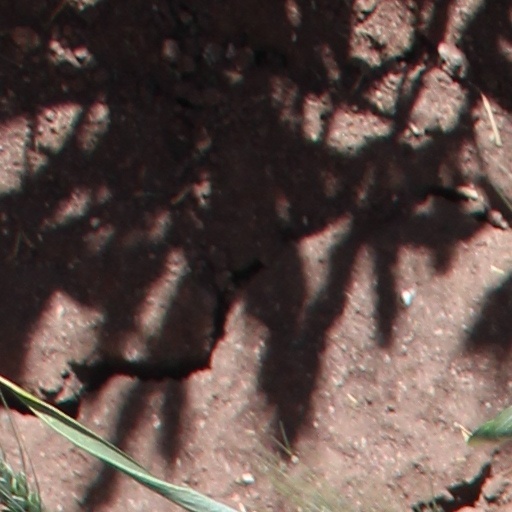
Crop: wheat